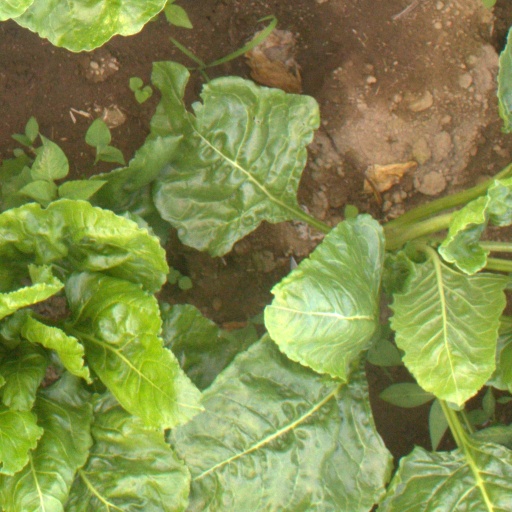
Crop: sugar beet